Parapat

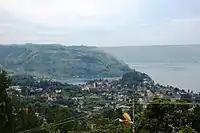
The birdeye view of Parapat

In Parapat, Ajibata ferry port provides transportation to Samosir Island; it is the most direct route from Medan and the east.